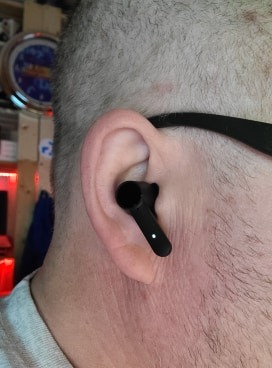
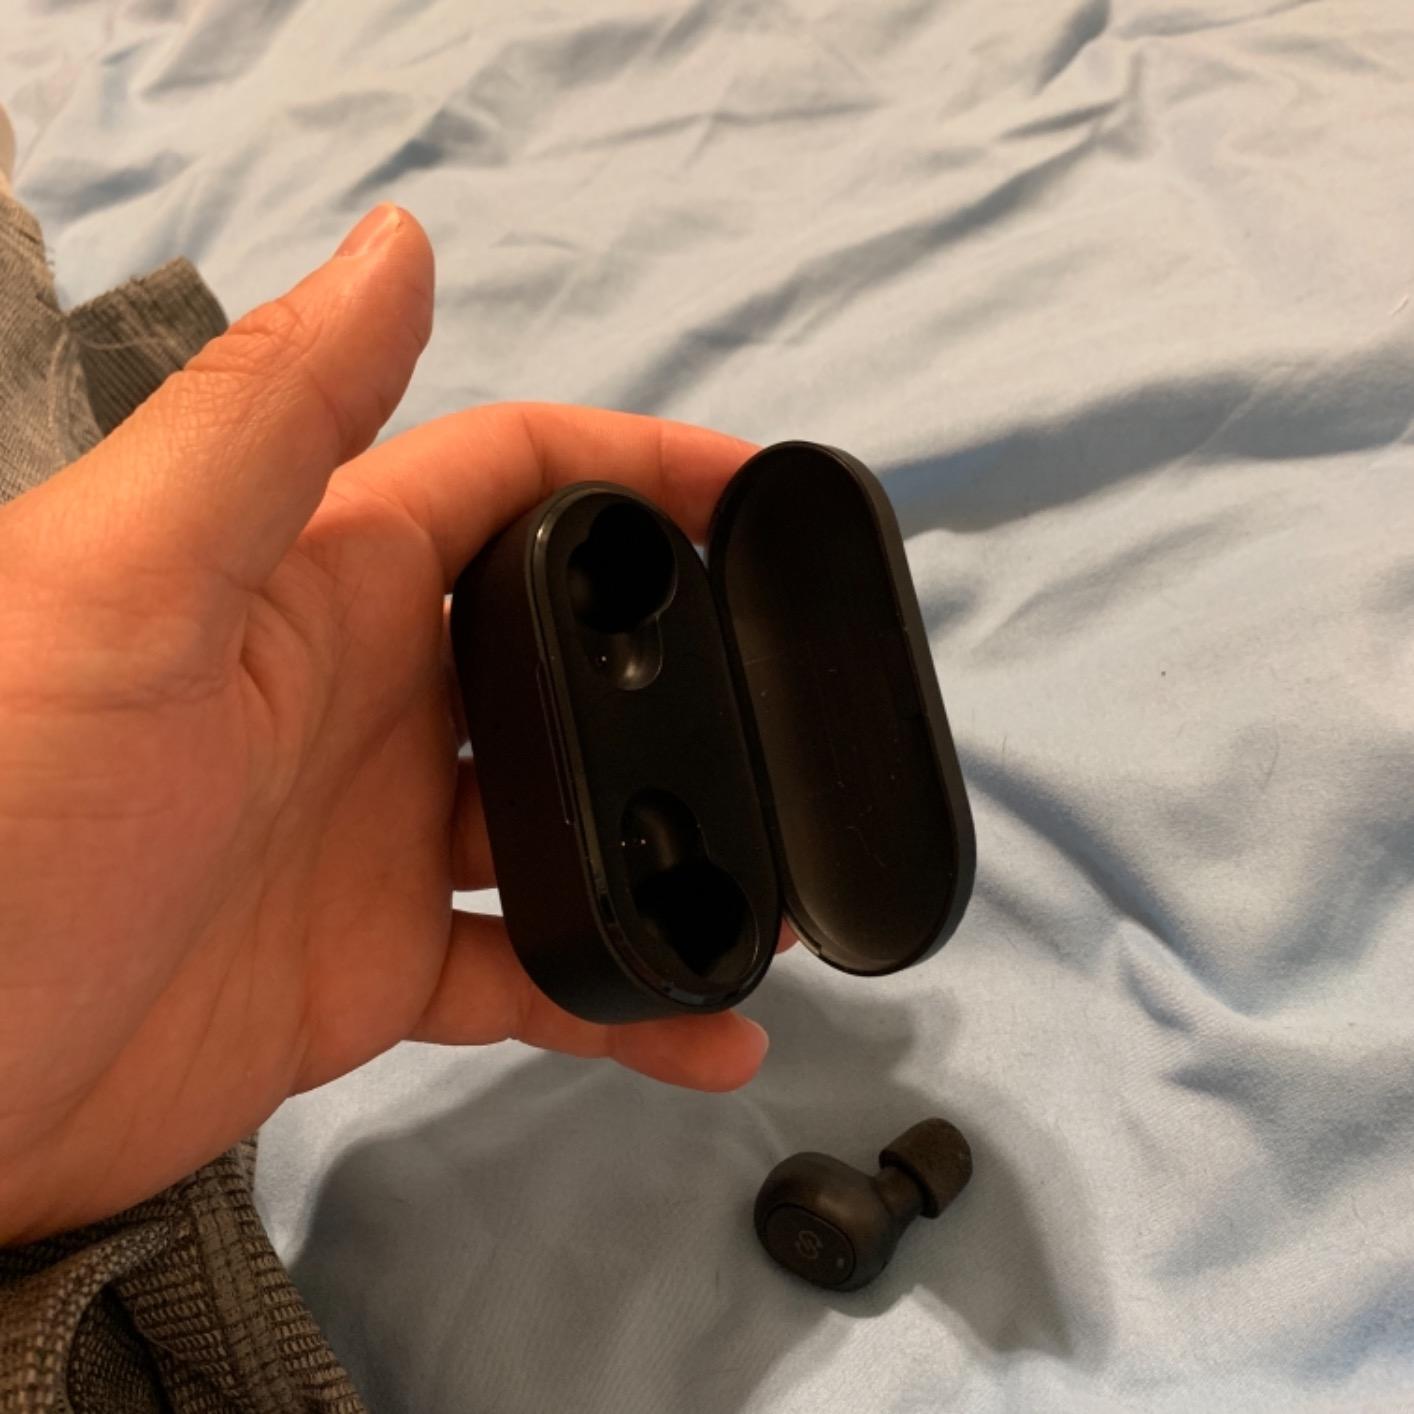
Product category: earbuds
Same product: no